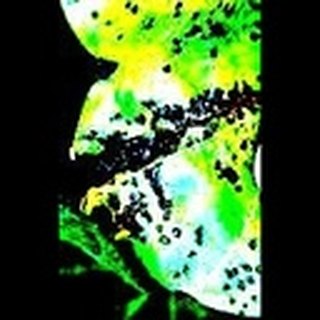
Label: cotton_bacterial_blight